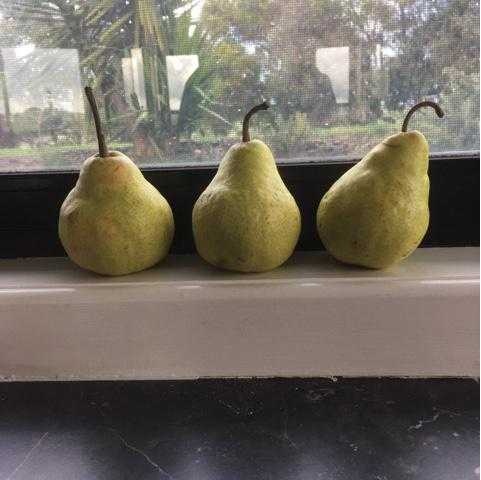
Label: Pear